Frøystein Gjesdal

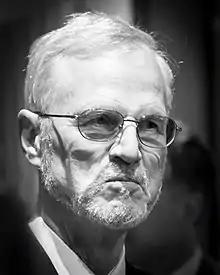
Gjesdal in 2016

Frøystein Gjesdal (born February 18, 1956) was the rector of the Norwegian School of Economics (NHH) from 2013 to 2017. He succeeded Jan Haaland in 2013. Gjesdal is also a professor at NHH's Department of Accounting, Auditing and Law.